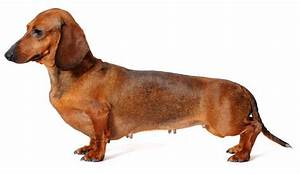
Label: dog